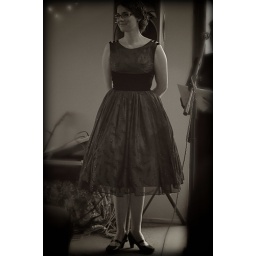
Sarah. She got her dress at a vintage clothing store in town call &amp;quot;Vintage &amp;amp; Vogue&amp;quot;.